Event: Nepal Earthquake
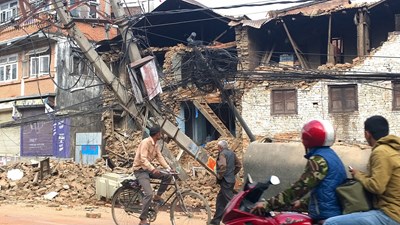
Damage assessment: damage